Gamboge

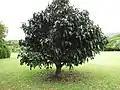
A "Garcinia" tree of the Clusiaceae family, which is the source of gamboge.

The pigment is derived from the gum of a species of evergreen of the family Guttiferae which grows in southeast Asia, primarily Cambodia and Thailand. In fact, gamboge gets its name from a now-antiquated name for Cambodia, "Camboja", though it was also referred to as "gama gitta" in some 17th century European color manuals. The pigment is extracted from Guttiferae trees through a process of cutting several deep incisions into the tree's trunk thus allowing the resin to bleed out into pre-mounted bamboo canes used as receptacle to initially catch and later transport the product. The practice of collecting gamboge in bamboo cane was so widespread and recognizable that the pigment was often referred to as "pipe gamboge" for how it conformed to the cylindrical shape of the receptacle.